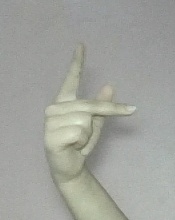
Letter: dha